John Aglionby (bishop)

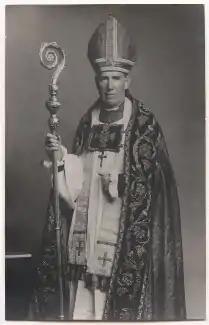
Aglionby in June 1936.

John Orfeur Aglionby (16 March 1884 – 15 May 1963) was Bishop of Accra during the second quarter of the 20th century.